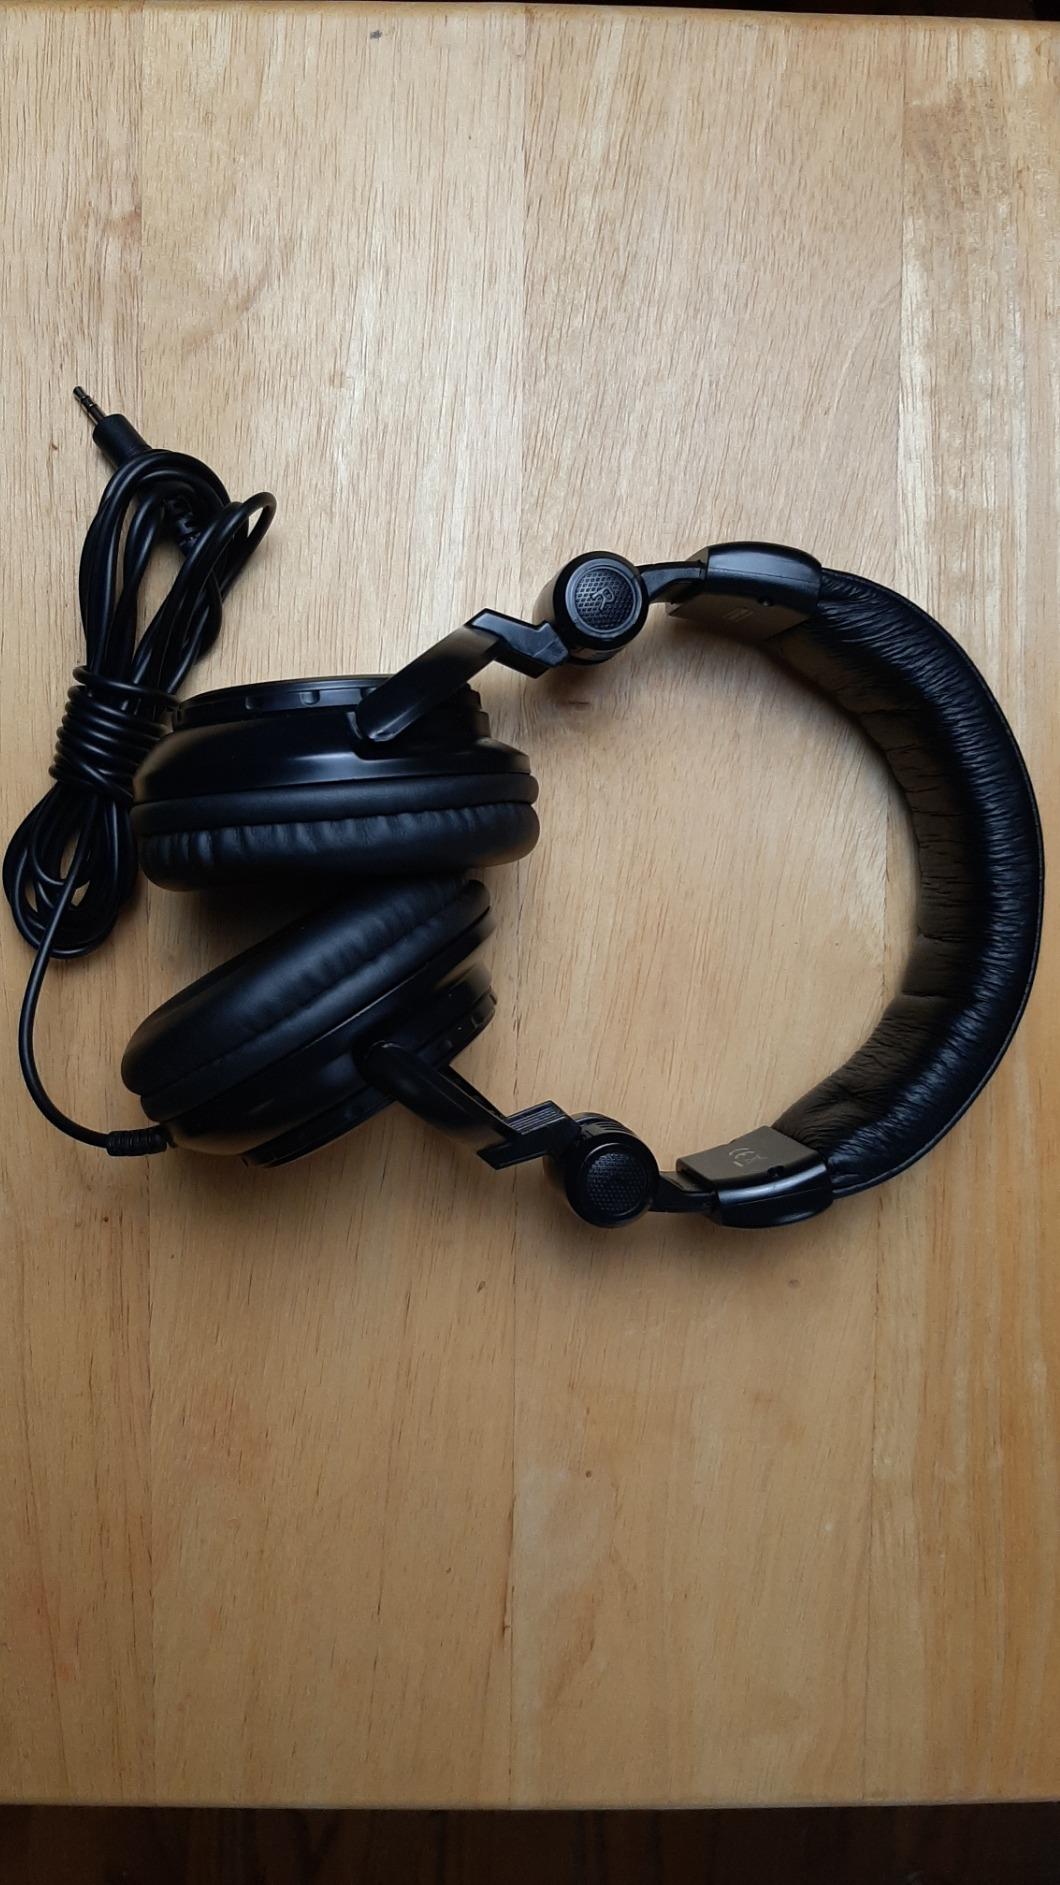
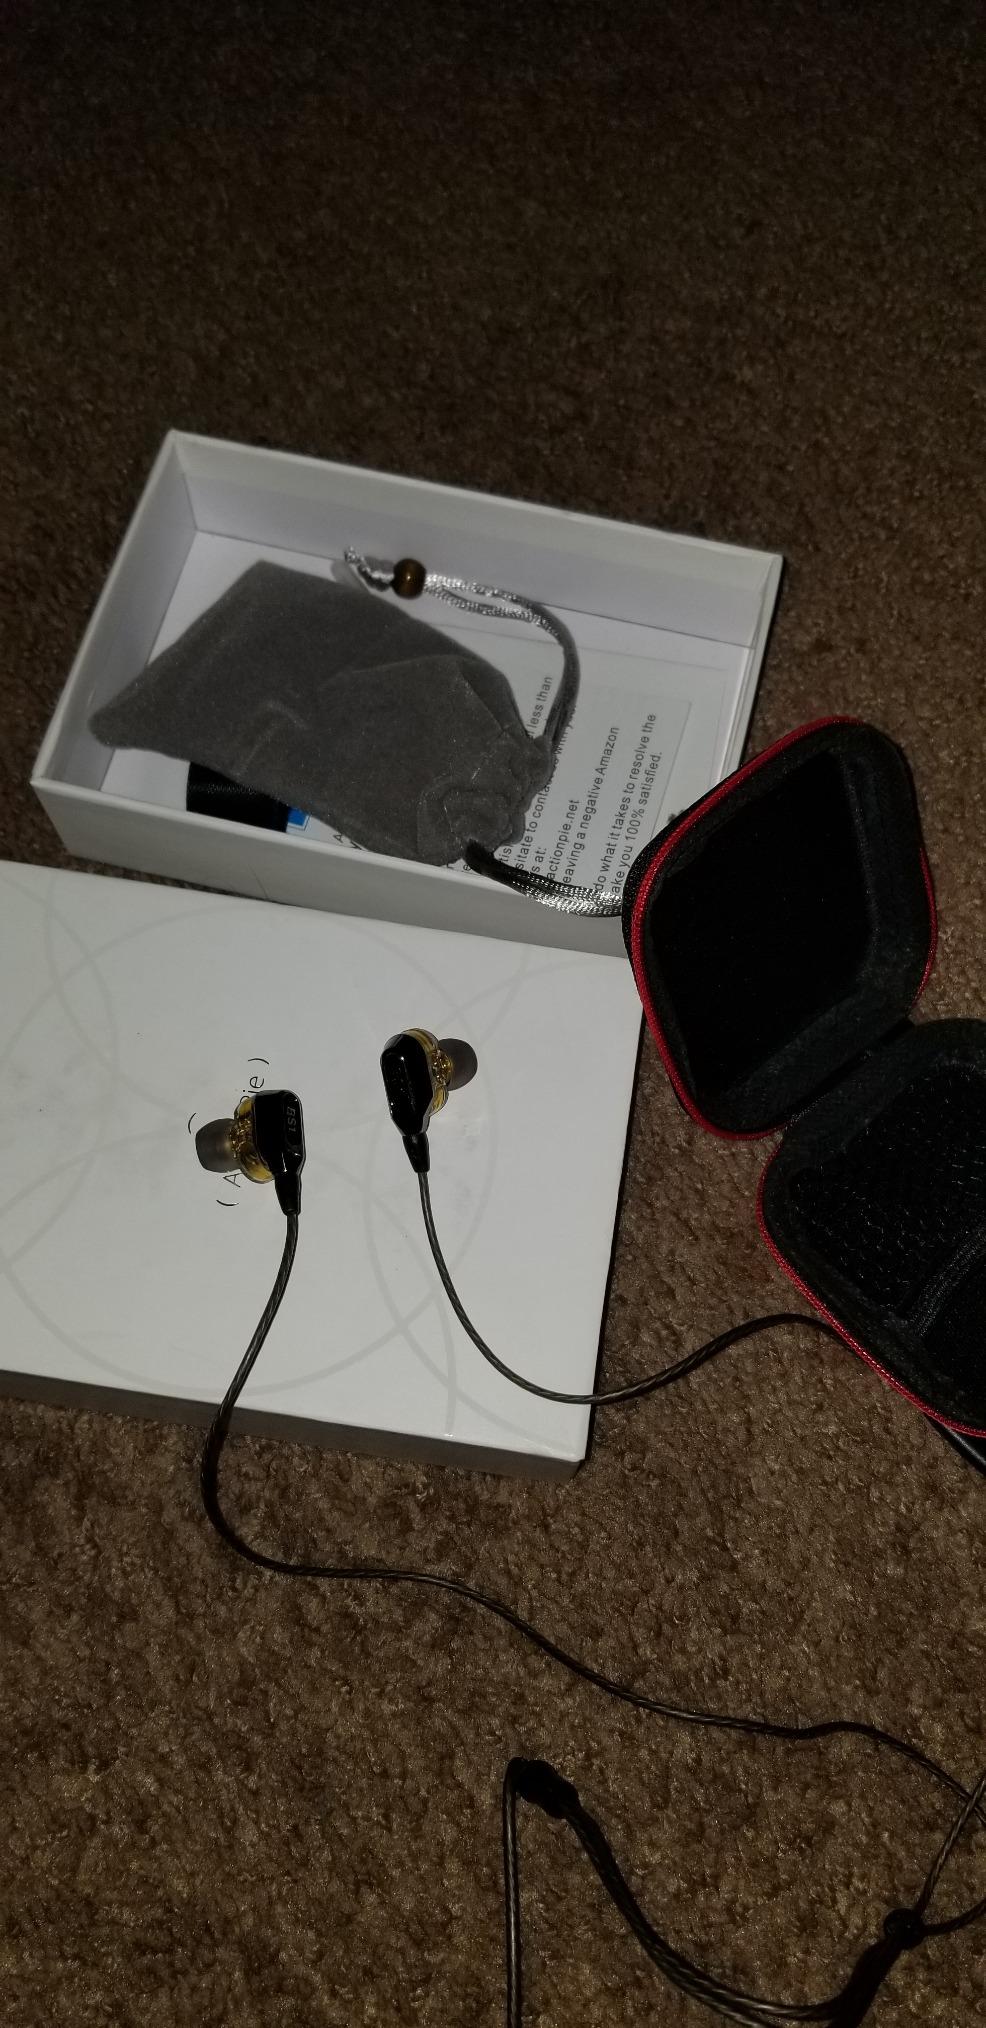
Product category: headphones
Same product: no